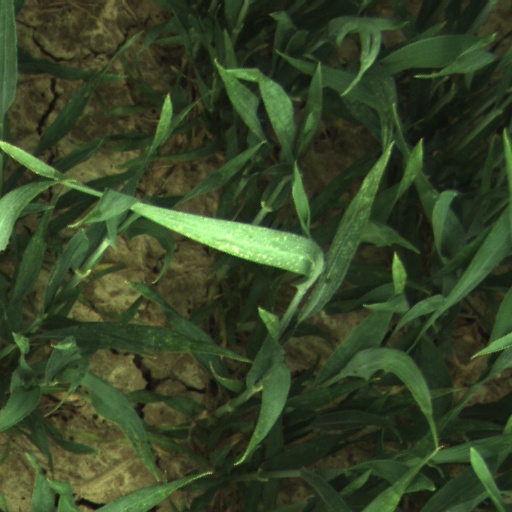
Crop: wheat